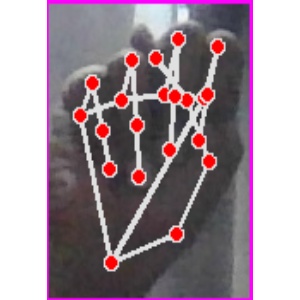
अक्षर: न